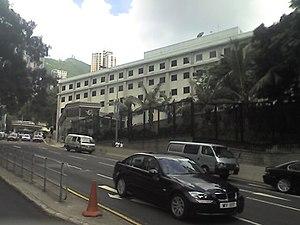
Voici les représentations diplomatiques des États-Unis à l'étranger :